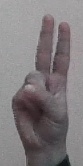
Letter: taa